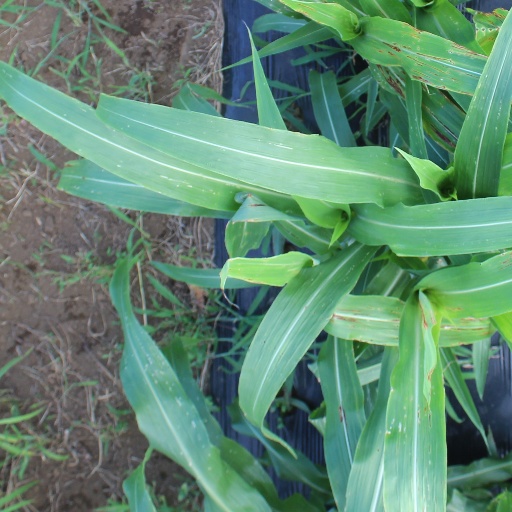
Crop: sorghum